Marana Unified School District

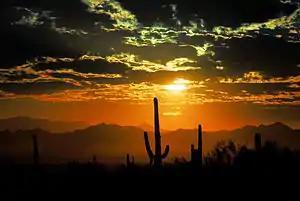

Marana Unified School District (MUSD) is an above average, public school district located in Marana, AZ, comprising 17 schools in Pima County, Arizona. It has its headquarters in Marana. It has 12,293 students in grades PK, K-12 with a student-teacher ratio of 19 to 1, about 650 teachers. According to state test scores, 42% of students are at least proficient in math and 42% in reading. Founded in the early 1920s, MUSD's boundaries include of land.